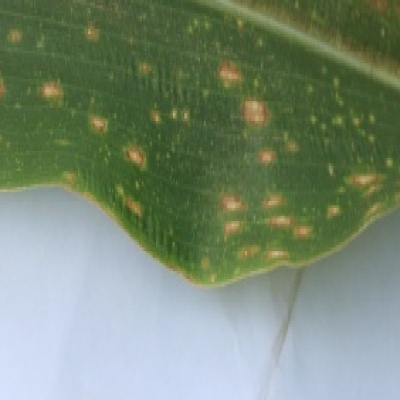
Label: Corn_(Maize)___Leaf_Spot